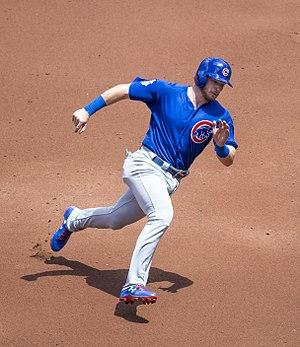
Ian Edward Happ est un joueur de deuxième but et voltigeur des Cubs de Chicago de la Ligue majeure de baseball.